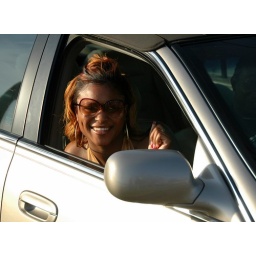
...the girls in this car were stuck in traffic trying to get to the infamous Tiki Bar Opening in Solomons, MD